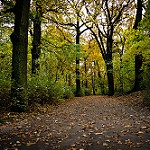
Scene: Outdoor